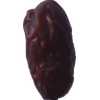
Label: dates